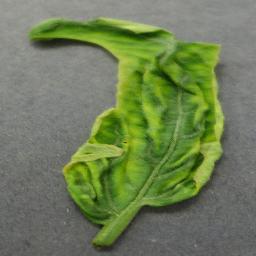
Label: Tomato___Tomato_Yellow_Leaf_Curl_Virus